The Babymakers

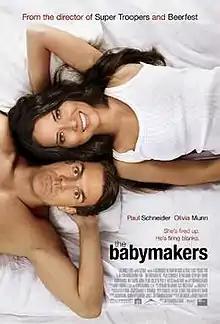
Theatrical release poster

The Babymakers is a 2012 American comedy film directed by Jay Chandrasekhar, and starring Paul Schneider, Olivia Munn and Kevin Heffernan. Chandrasekhar and Heffernan are both members of Broken Lizard. The film received a limited release on August 3, 2012, in theaters and on video on demand services. It received a DVD and Blu-ray release September 18, 2012.